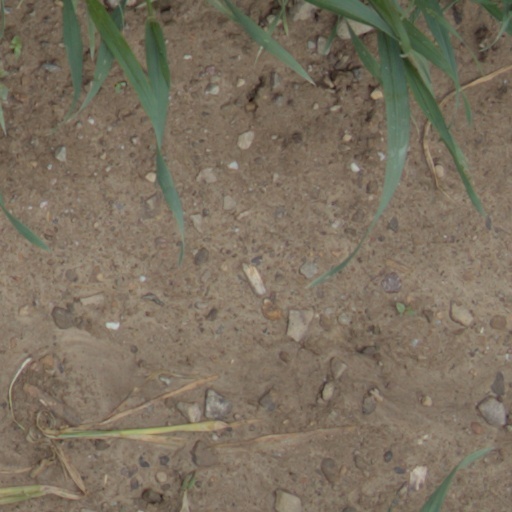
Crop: wheat